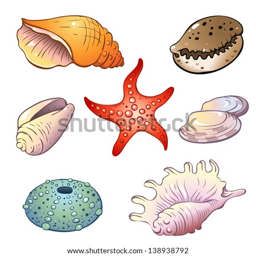
set of illustrations in a cartoon style : sea shells